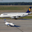
Label: airplane